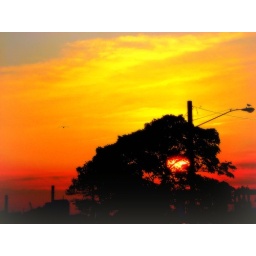
i took this picture at castle island- the sun setting behind the tree and the bird in the distance , the original